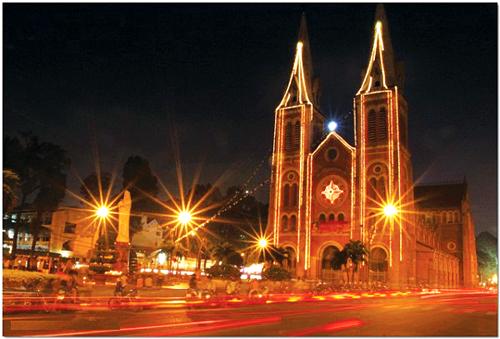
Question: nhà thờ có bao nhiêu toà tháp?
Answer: nhà thờ có hai toà tháp